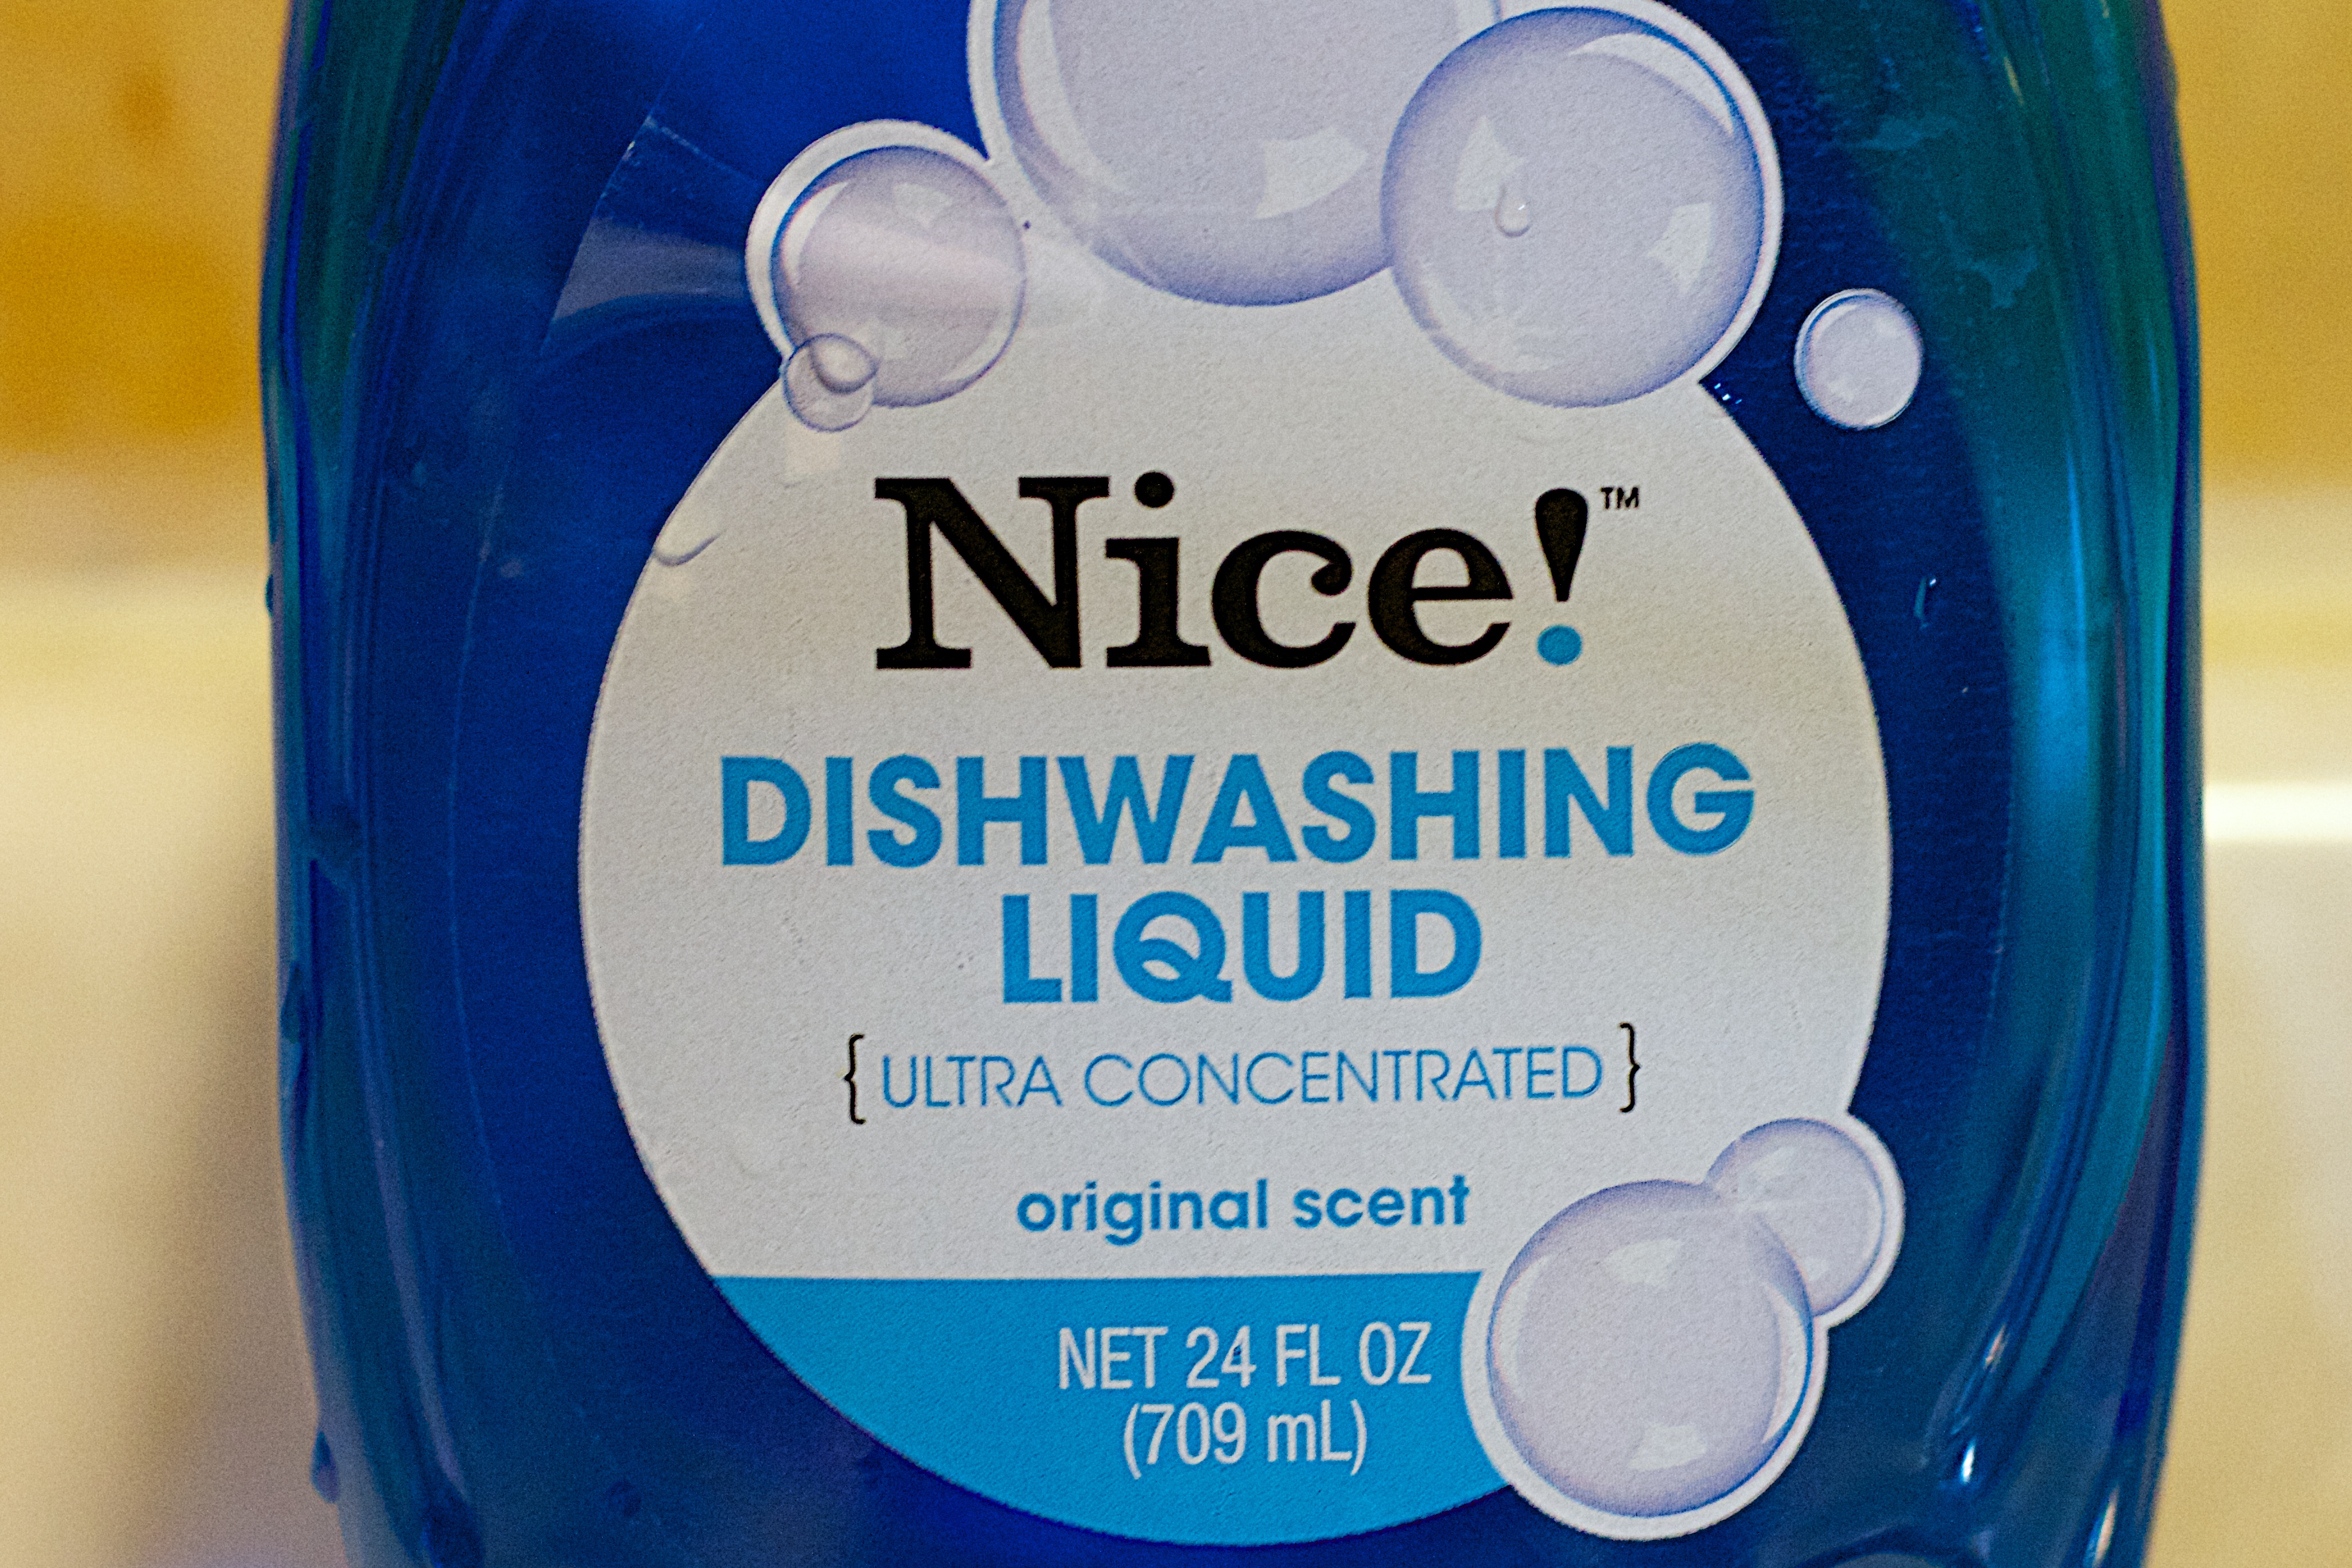
blue, product, nice, organ